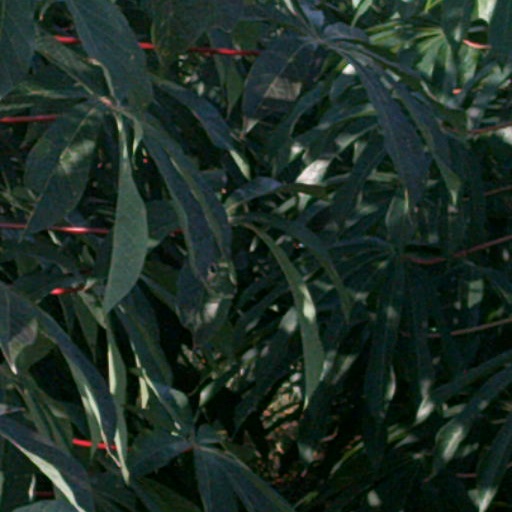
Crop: cassava